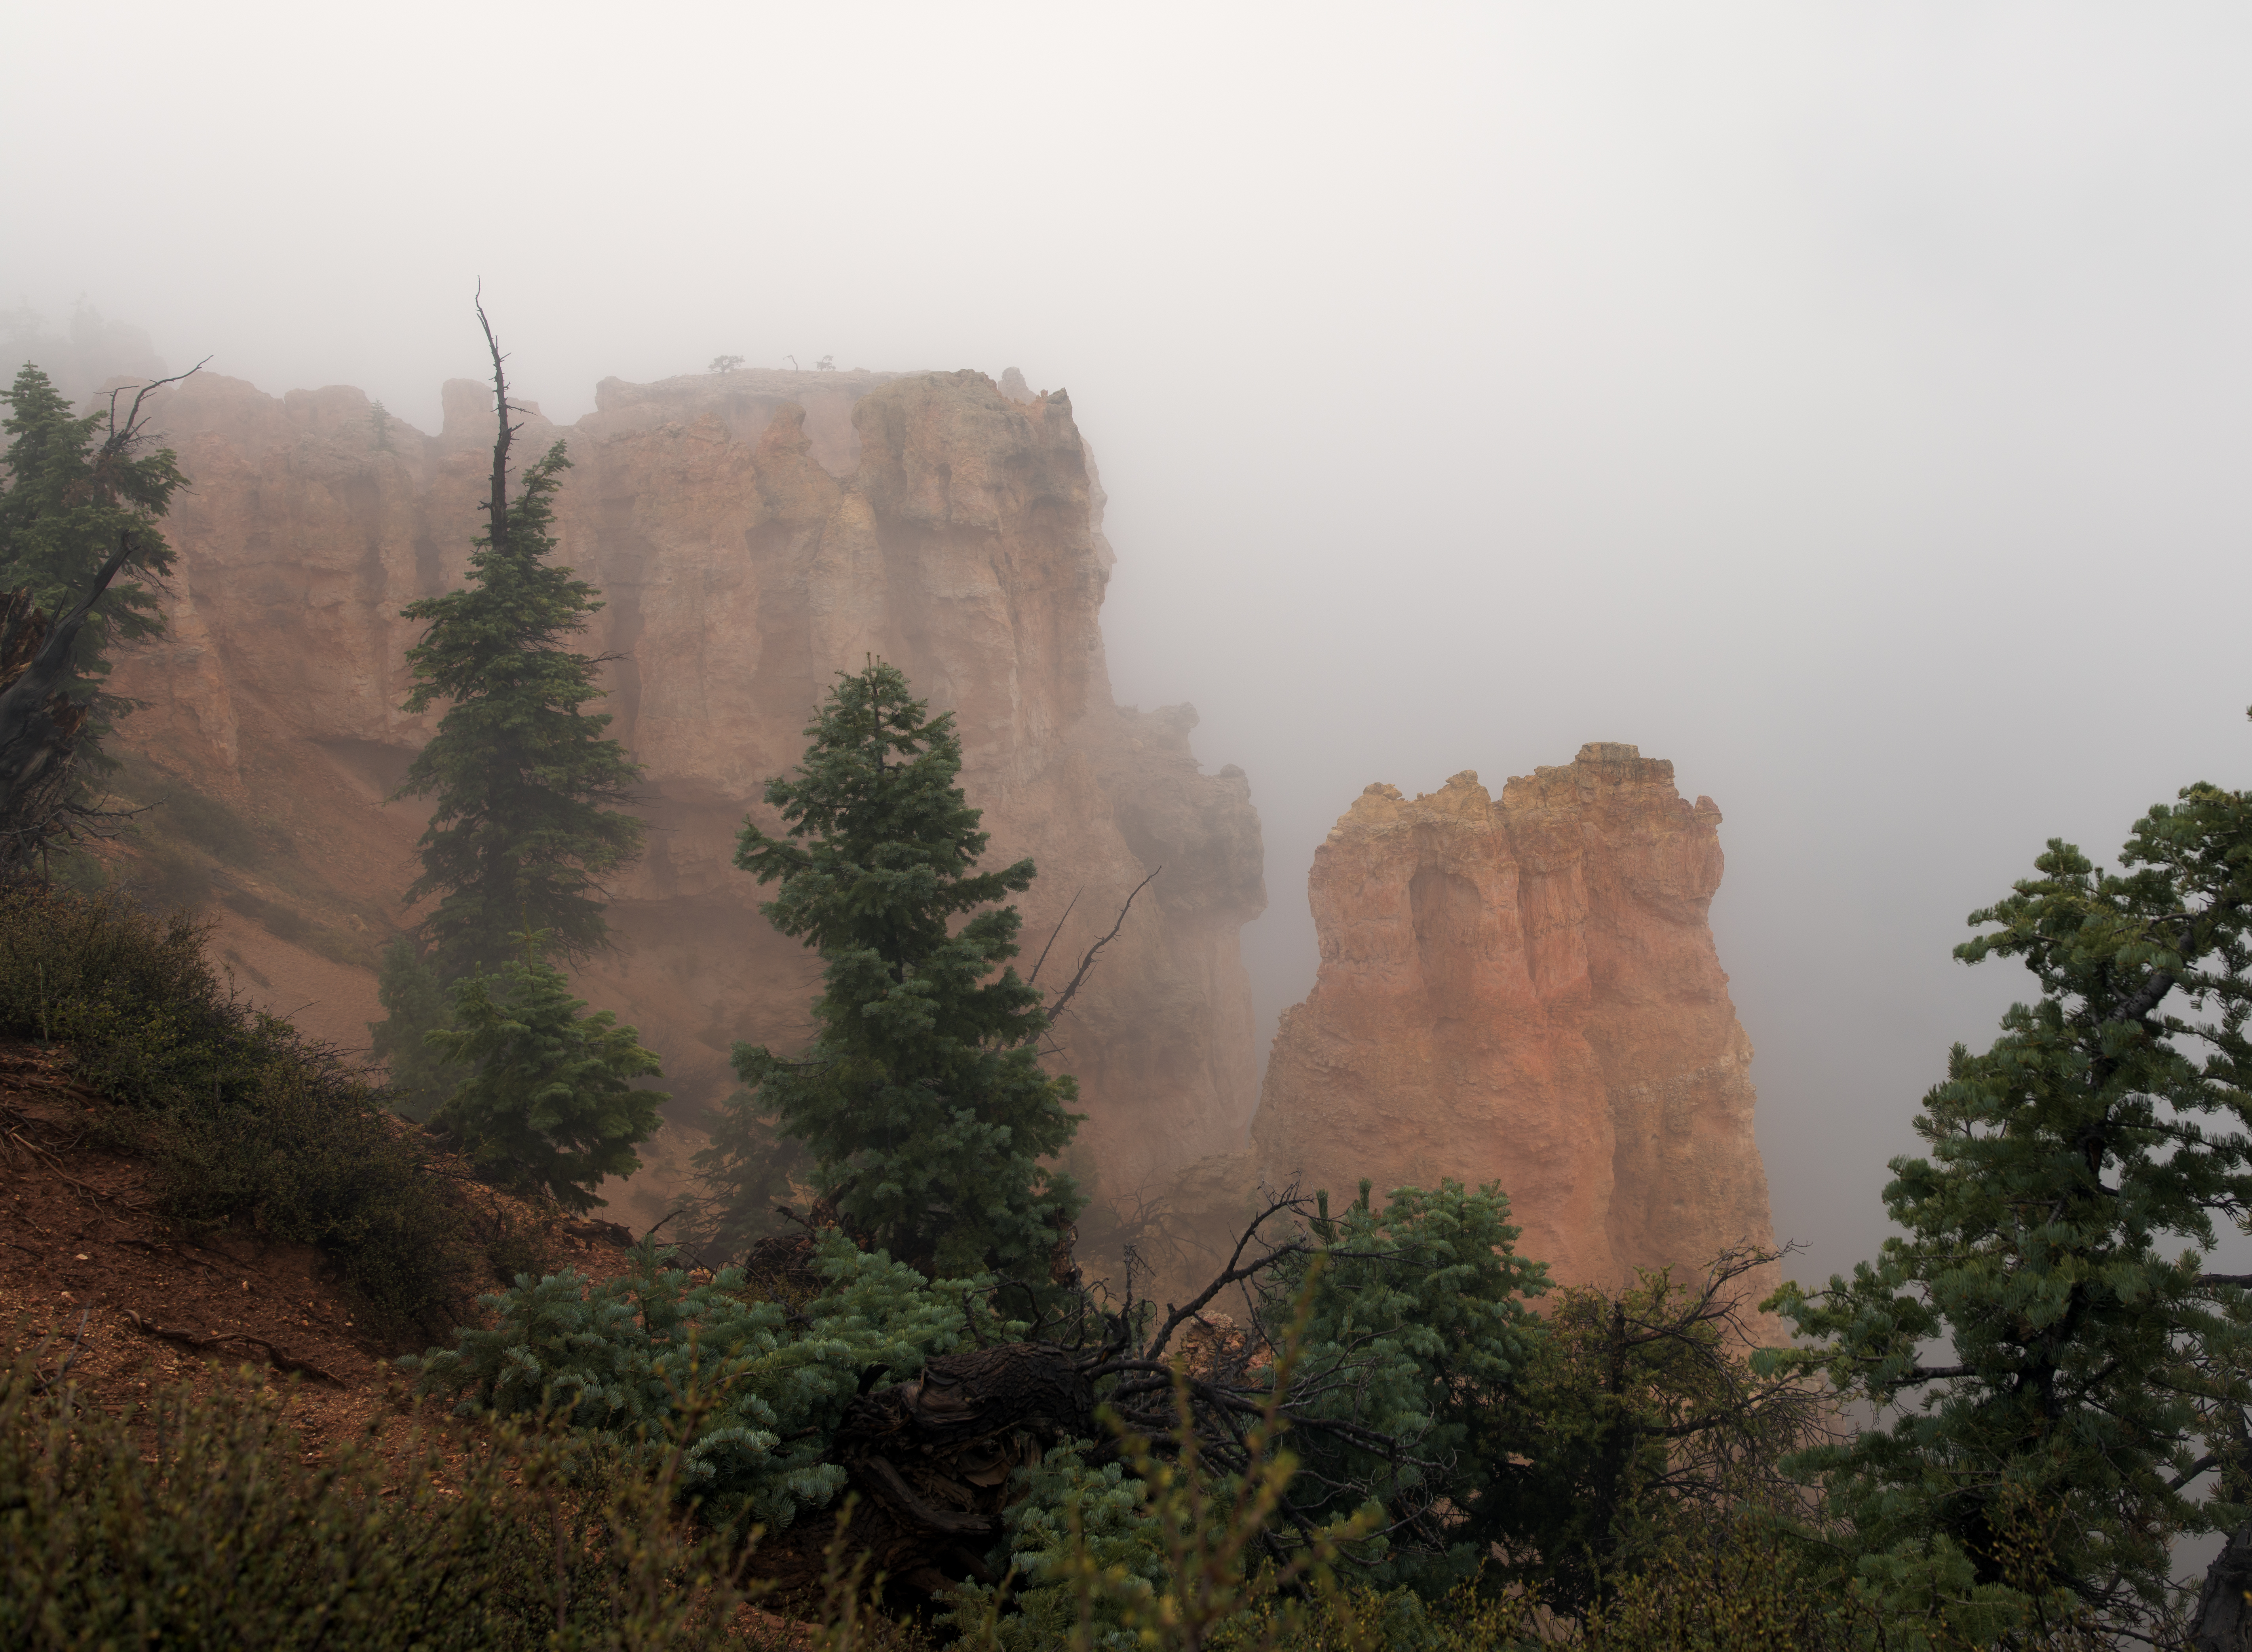
landscape, tree, nature, forest, rock, wilderness, mountain, fog, mist, morning, hill, valley, cliff, jungle, park, terrain, national park, geology, nikond800e, sigma2435f2art, natural environment, geographical feature, atmospheric phenomenon, mountainous landforms